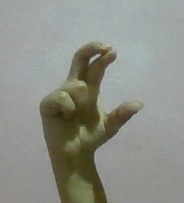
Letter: thal